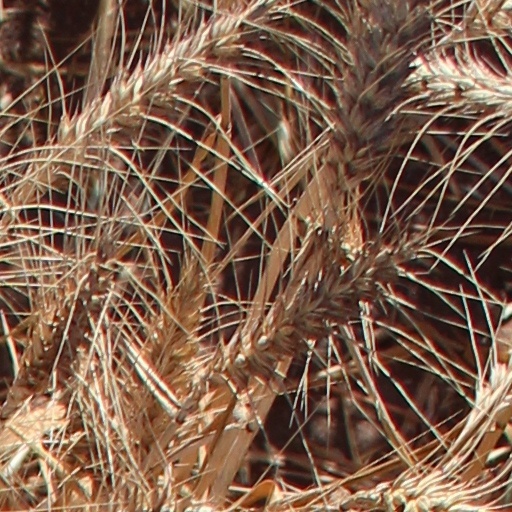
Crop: wheat